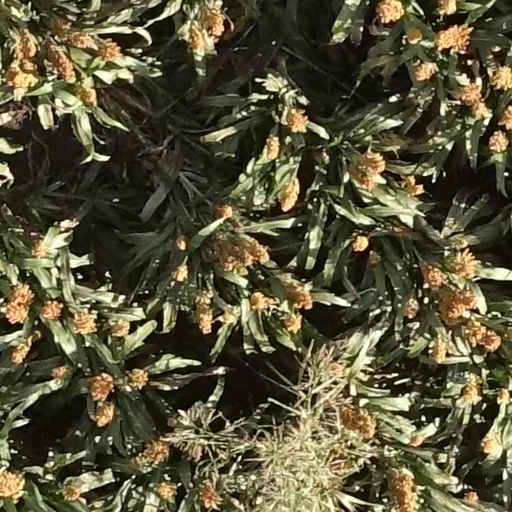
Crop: sorghum